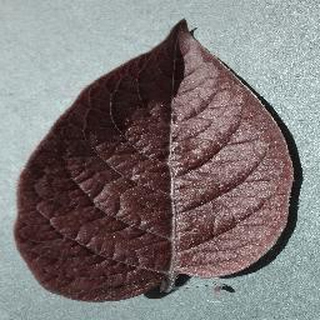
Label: healthy_potato